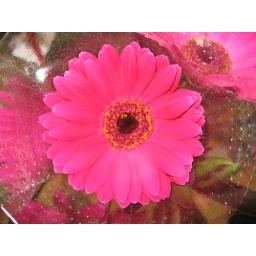
Pretty pink flower in the grocery store's floral section.